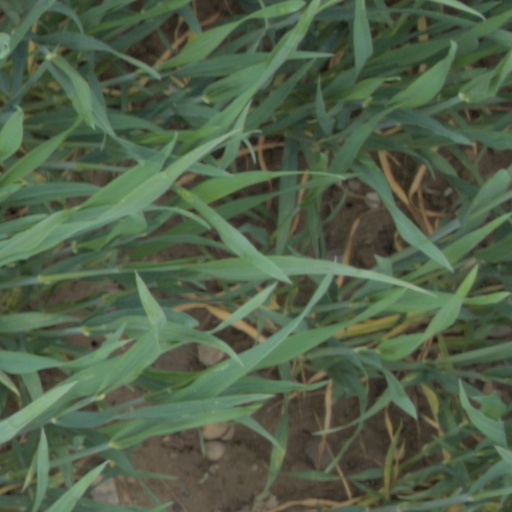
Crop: wheat